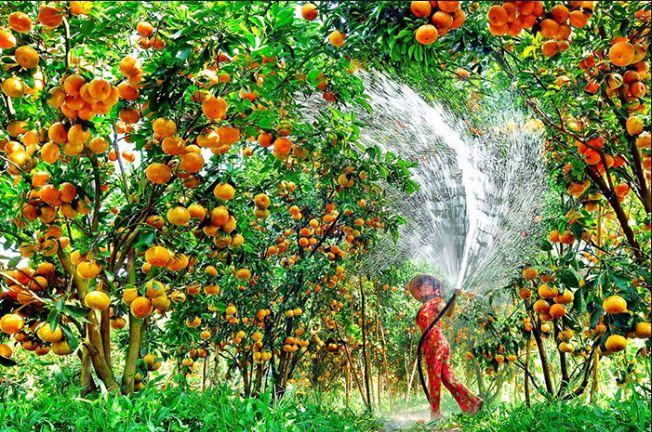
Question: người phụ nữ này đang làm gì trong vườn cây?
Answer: tưới cây